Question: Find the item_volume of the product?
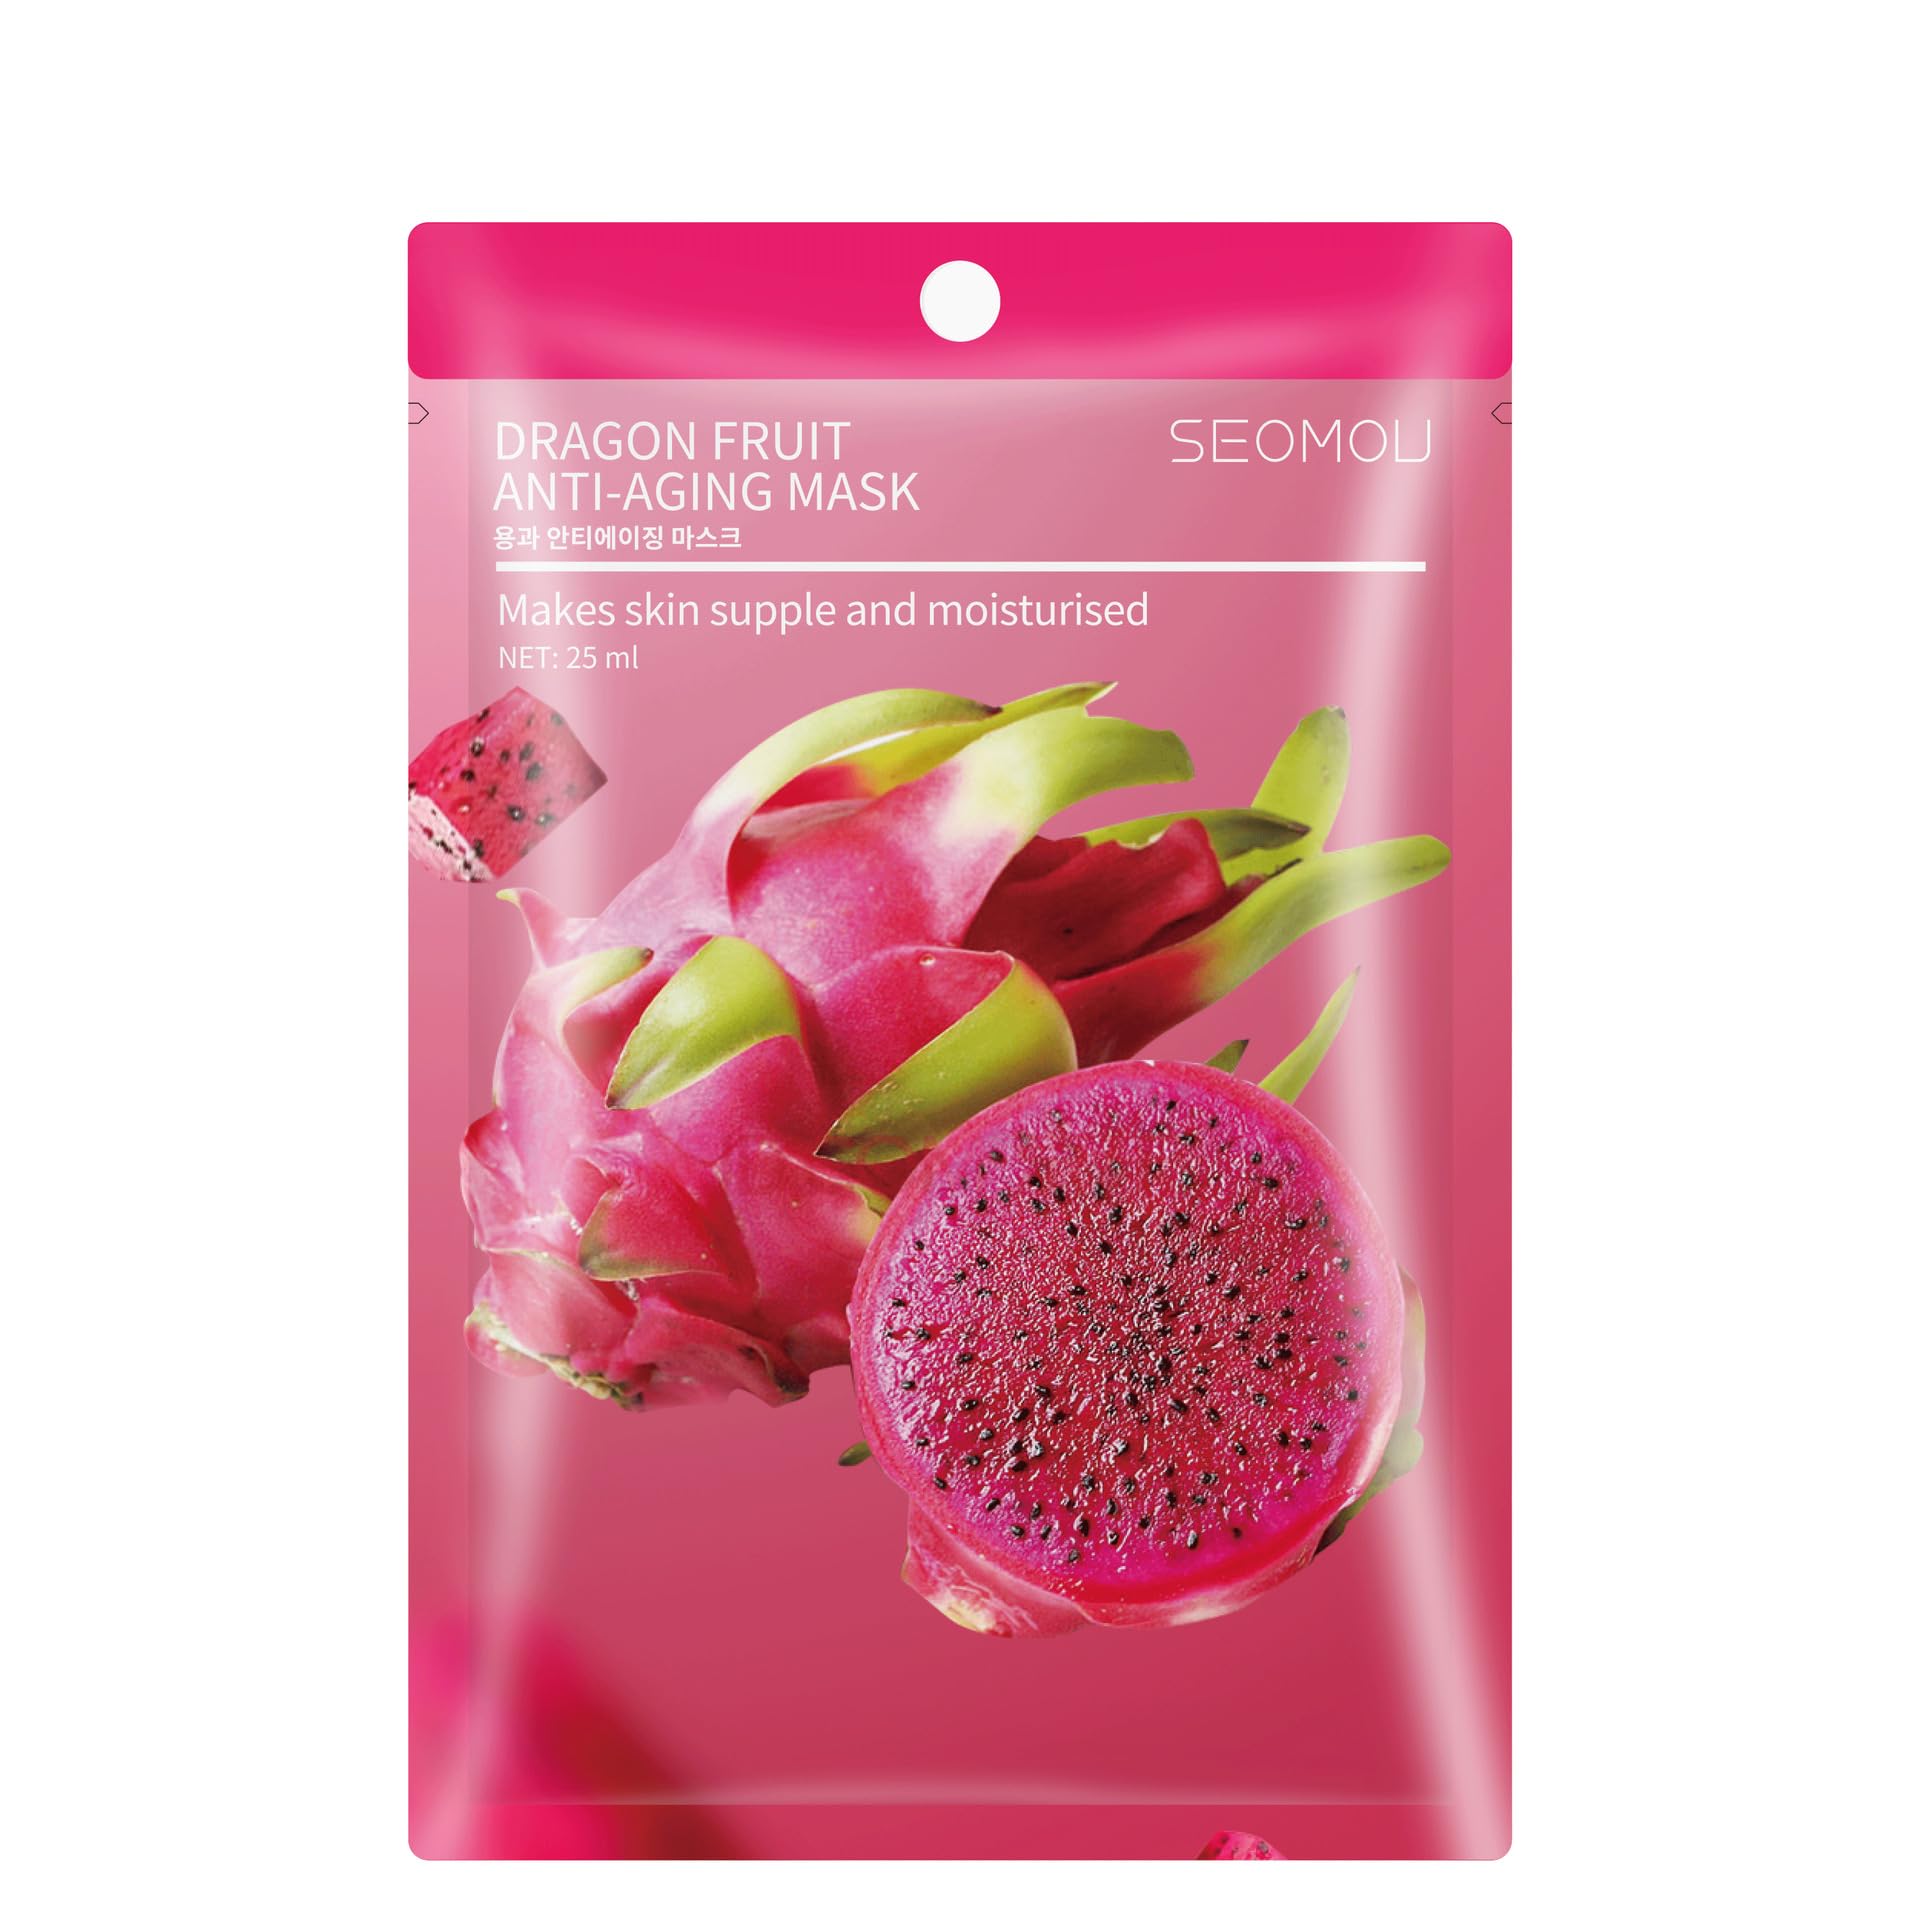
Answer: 25.0 millilitre